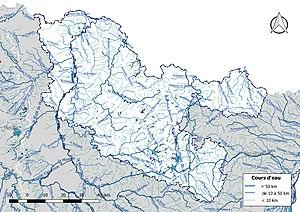
Réseau hydrographique du département de la Moselle (France).
La liste des cours d'eau de la Moselle présente les principaux cours d'eau traversant pour tout ou partie le territoire du département français de la Moselle dans la région Grand Est. Plus de 700 cours d'eau sont recensés en 2014 dans le référentiel national BD Carthage sur le territoire départemental, dont 91 cours d'eau naturels et trois canaux de longueur supérieure à 10 km.